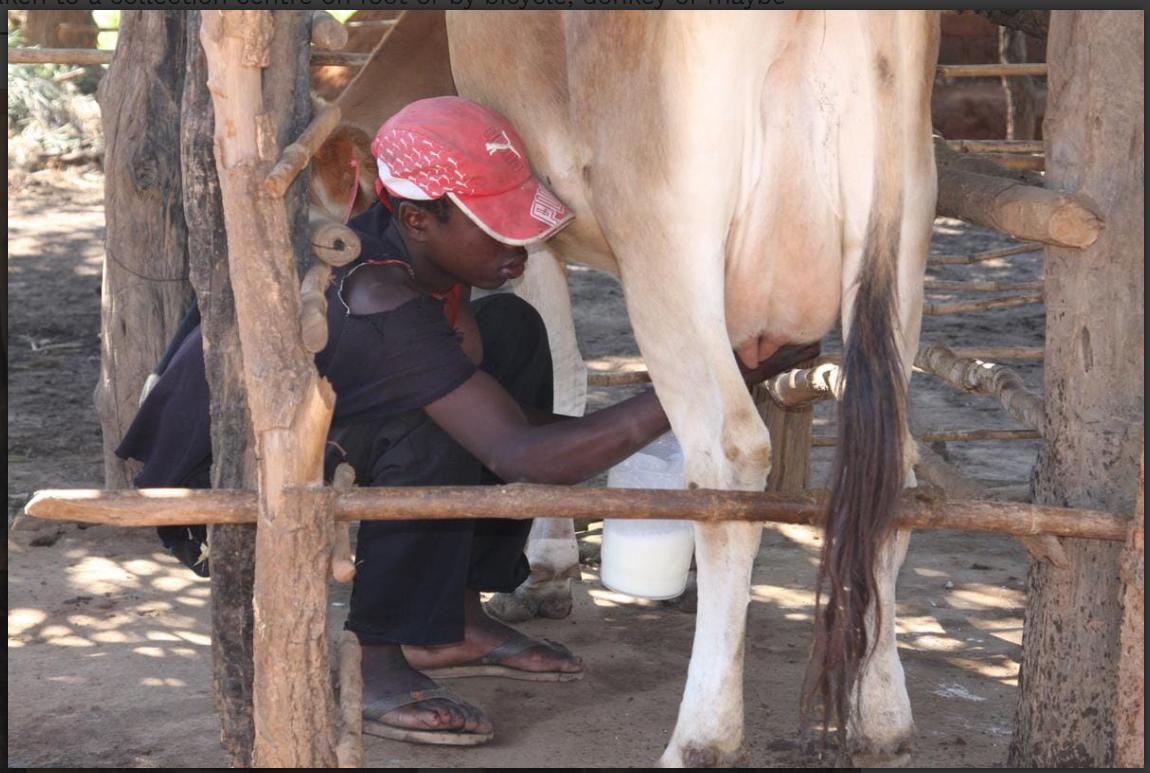
Huyu ni mtu mbaye anakamua ng'ombe. Inaonekana ameshika chuchu za ng'omba kwa mikono yake. Chini ya ng'ombe kuna ndoo nyeupe ambayo inaonekana kua na maziwa. Ng'ombe inarangi nyeupe na mkiwa wake inaonekana wazi. Eneo la nyuma inaonekana kua banda la mifugo iliyotengenezwa kwa mbao ikiashiria shughuli ya ufugaji wa wanyama.